7th Battalion, Royal Australian Regiment

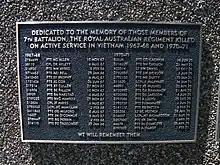
A memorial plaque for members of 7 RAR killed in Vietnam 1967–68 and 1970–71. Shown at Regimental Square, Sydney.

Throughout August and September 7 RAR took part in resettlement operations around Xa Bang. Later in September, the battalion lost a large number of its national servicemen who, having completed their two-year obligation, were rotated back to Australia for discharge. The following month they took part in an Australian, US and South Vietnamese Operation Santa Fe which was launched in the May Tao Secret Zone in an attempt to find the VC 5th Division. After this they undertook search and destroy operations around Nui Dat, however contact with the VC during this time was limited. In December 1967, 1 ATF was expanded to a brigade-group with the arrival of a third infantry battalion, 3 RAR, and a quantity of Centurion tanks. Between 24 January and 1 March 1968, 7 RAR deployed to Bien Hoa–Long Khanh border along with 2 RAR and subsequently took part in Operation Coburg during the Tet Offensive.